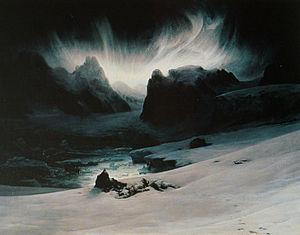
Magdalenefjorden, vue de la peninsule des tombeaux au nord de Spitzberg